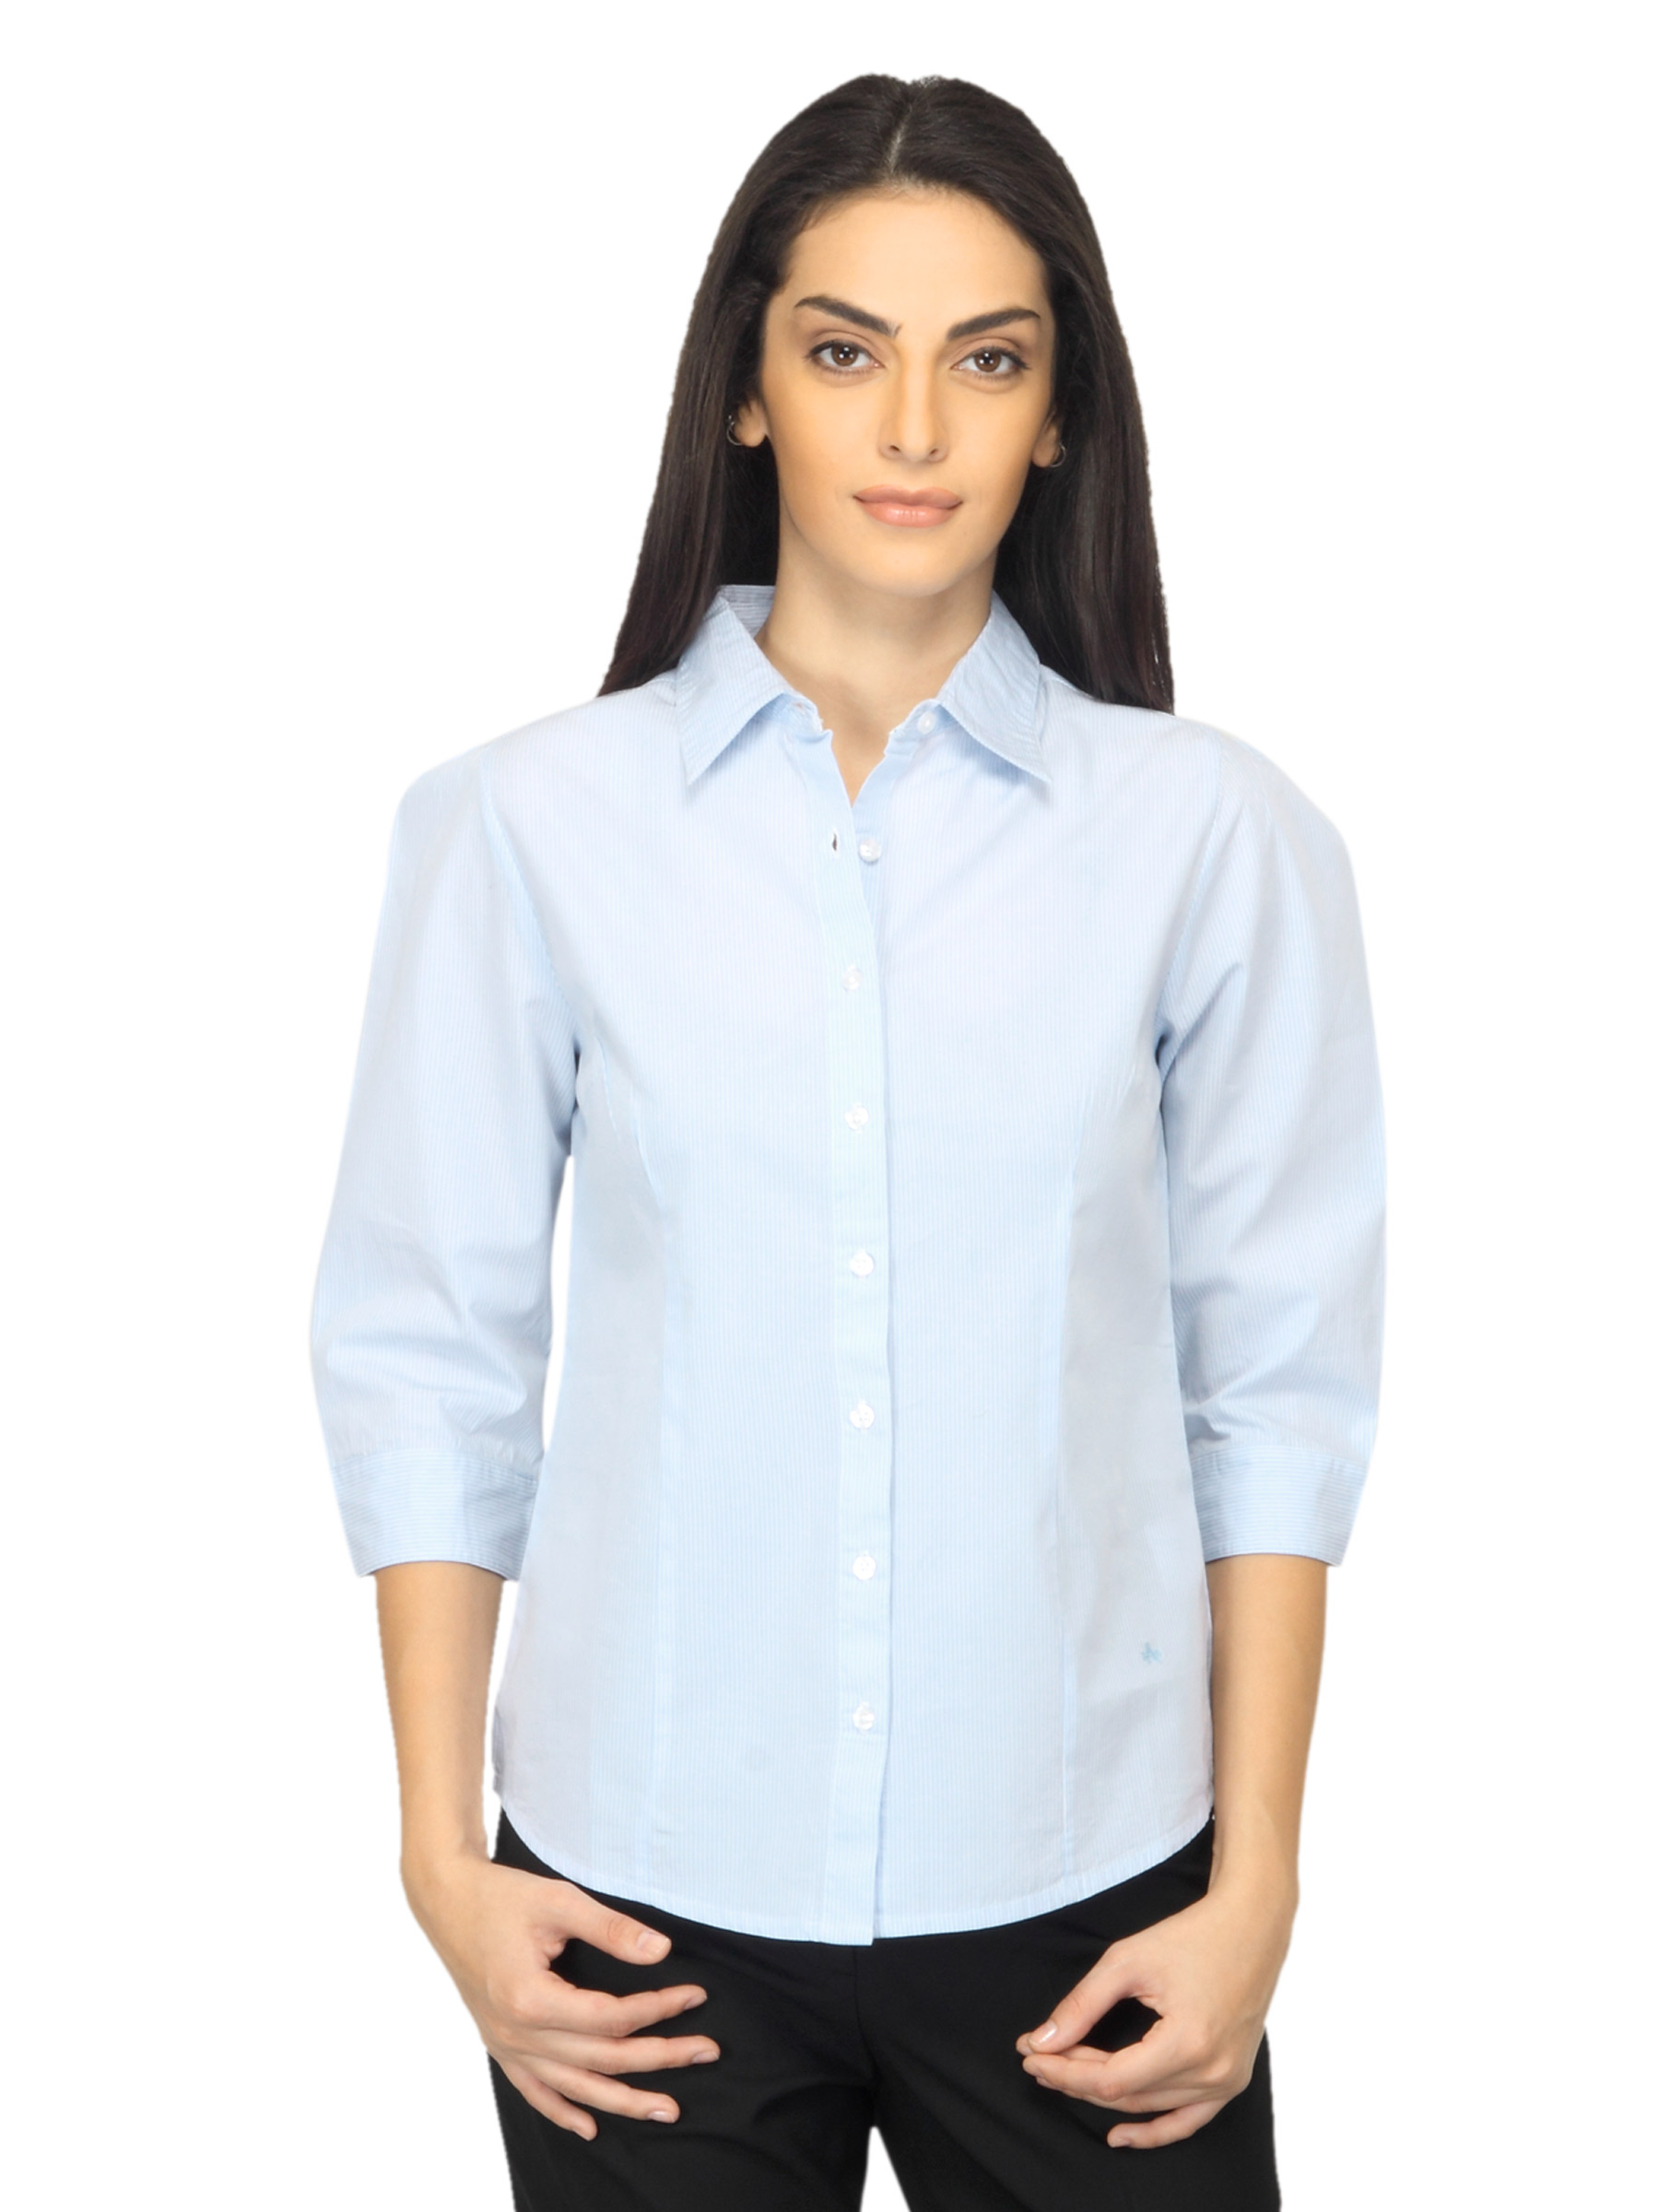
Arrow Woman Blue Striped Shirt
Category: Apparel / Topwear / Shirts
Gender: Women
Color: Blue
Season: Summer 2012
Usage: Formal